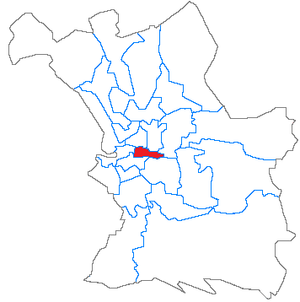
Situation du canton dans la ville de Marseille
Le Camas est un quartier du 5ᵉ arrondissement de Marseille dont l'artère principale est le début du boulevard Chave entre la place Jean-Jaurès et le boulevard Sakakini.
Le canton de Marseille-Le Camas est une ancienne division administrative française située dans le département des Bouches-du-Rhône, dans l'arrondissement de Marseille. Ancien canton de Marseille VII